Piper PA-35 Pocono

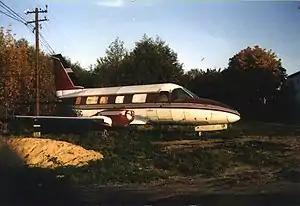
The PA-35, still carrying tailnumber N3535C, preserved in Widełka in October 1995.

The Piper PA-35 Pocono was an American 16/18 seat commuter airliner developed by Piper in the late 1960s. Only one aircraft was built and the design was not developed.